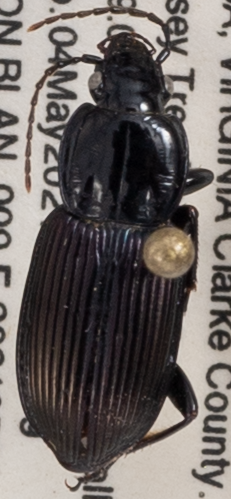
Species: Pterostichus trinarius
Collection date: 2021-05-04
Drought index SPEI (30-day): -0.114
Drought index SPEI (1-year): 0.184
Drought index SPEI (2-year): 0.398